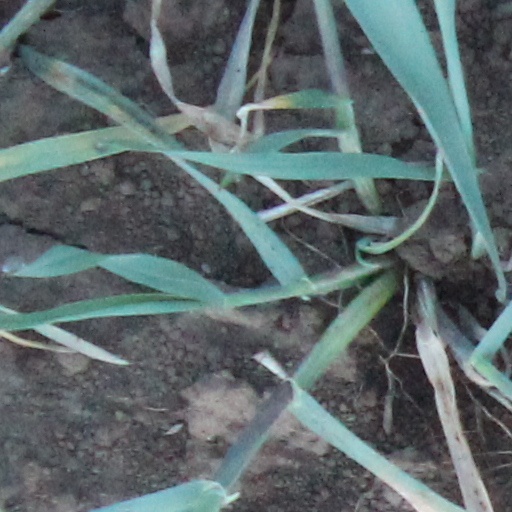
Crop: wheat